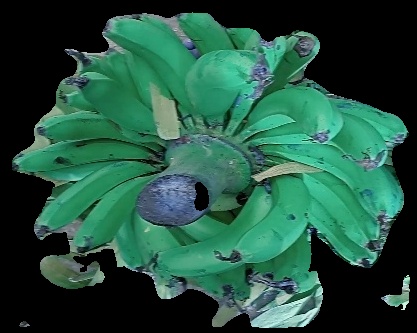
Variety: pachbale
Grade: grade3